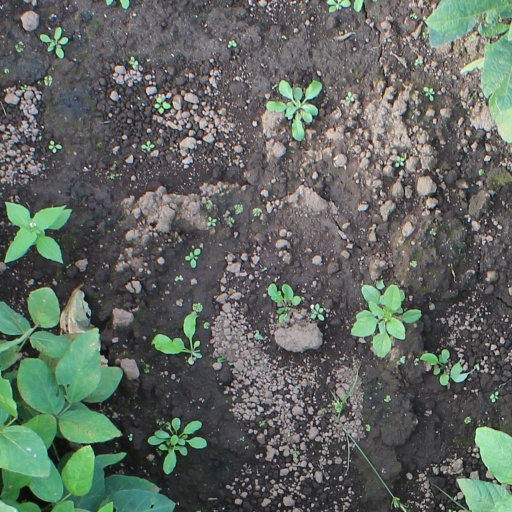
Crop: soybean